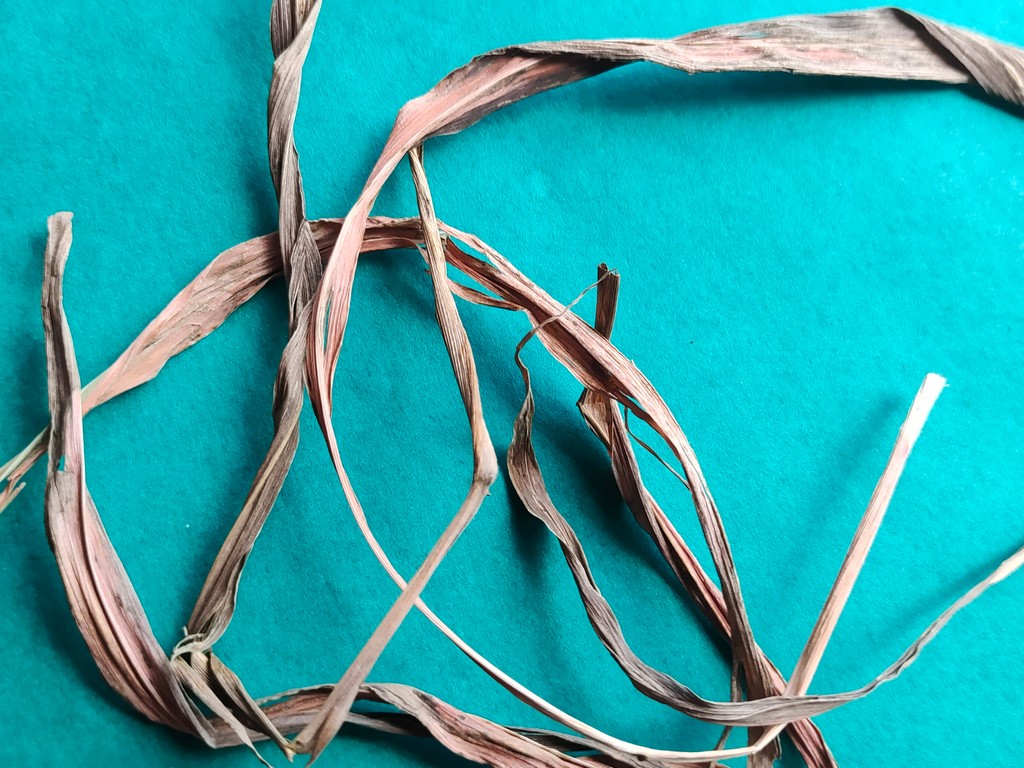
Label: Dried